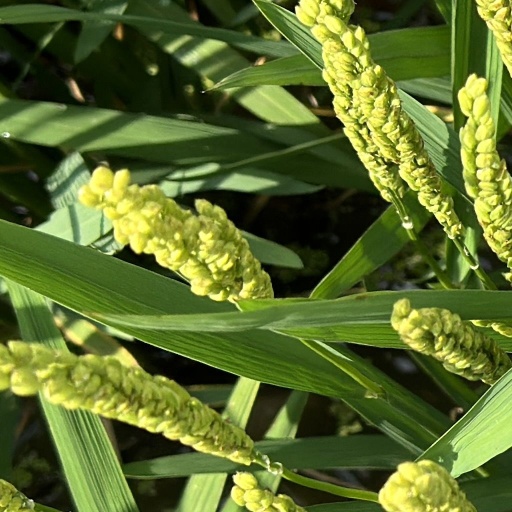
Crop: rice